Ilia Londaridze

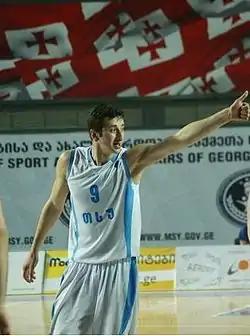
Ilia Londaridze in BC TSU (2011)

Ilia londaridze (born September 15, 1989), is a Georgian professional basketball player who plays for BC Kavkasia Tbilisi in Georgian Super Liga